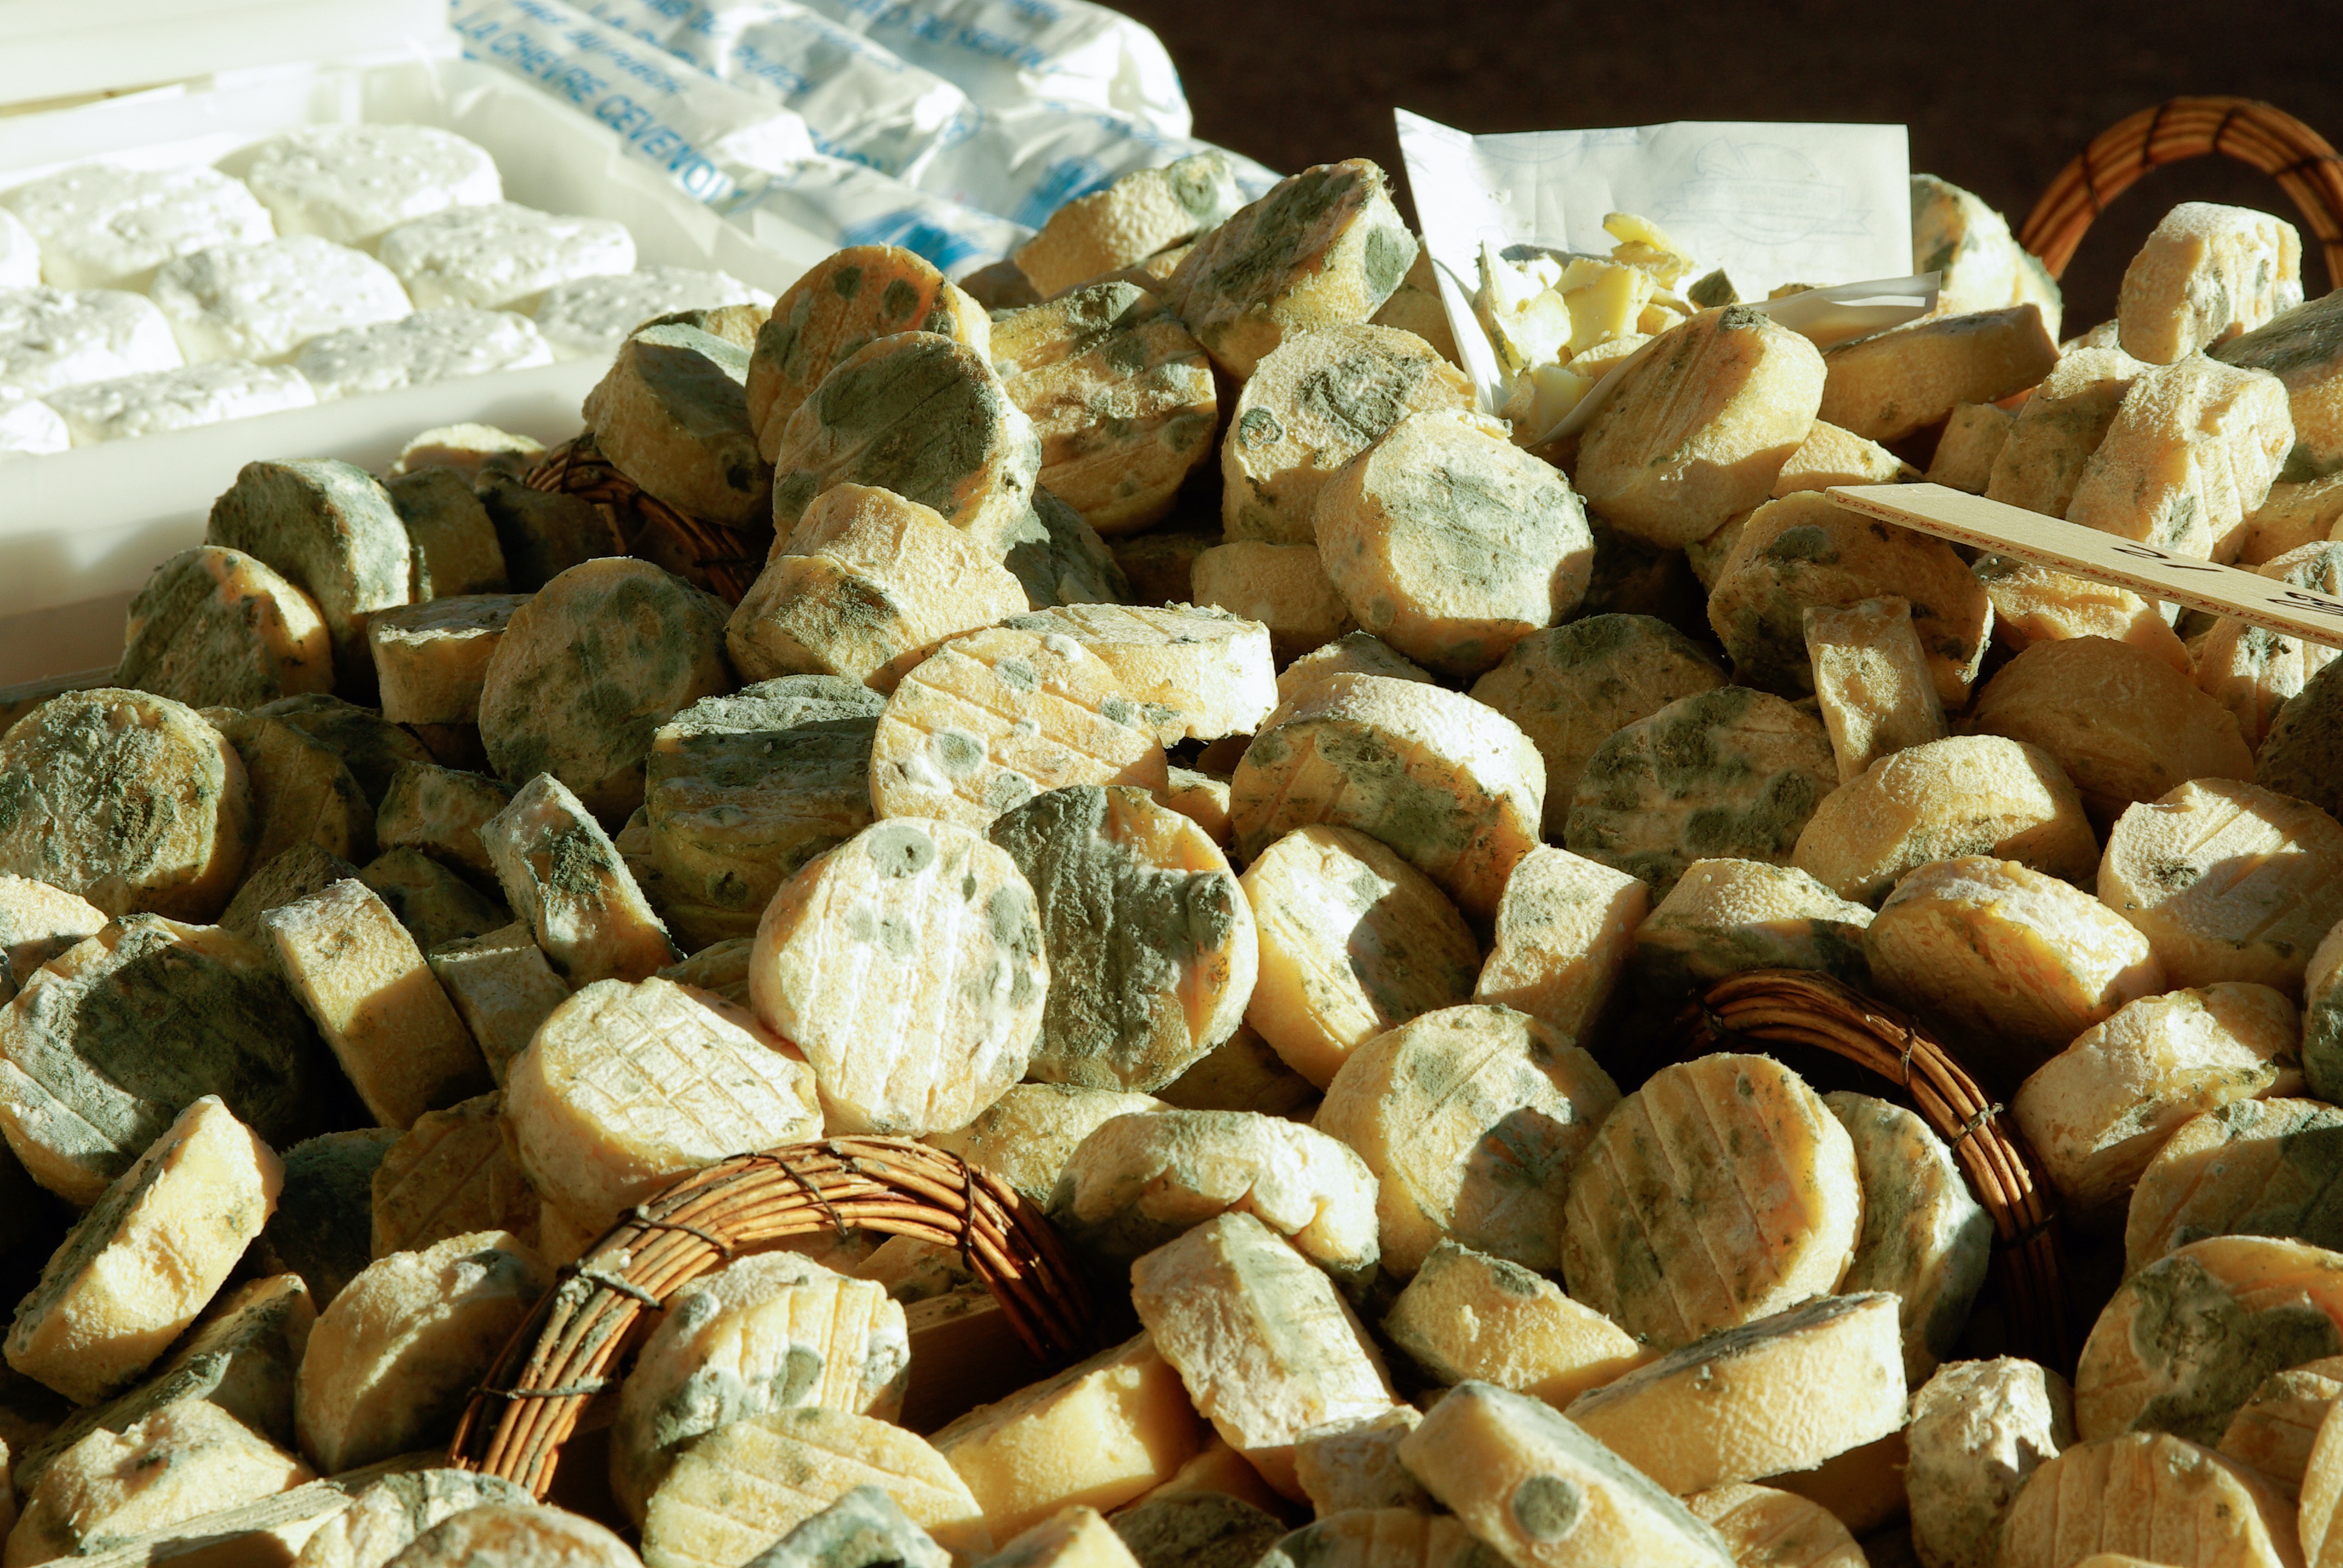
wood, goat, food, produce, market, cheeses, farm products